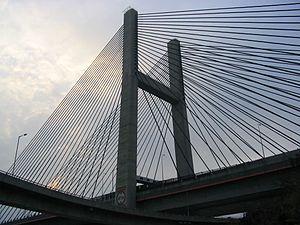
Le présent article recense les ponts à haubans les plus remarquables au monde, dont la portée de la travée principale est supérieure à 300 mètres, classés par pays et regroupés par continents.